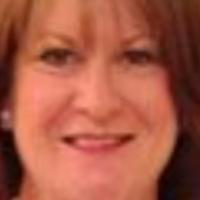
Age group: age 56-65